Samarium

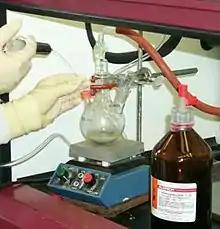
Barbier reaction using samarium diiodide

Samarium and its compounds are important as catalysts and chemical reagents. Samarium catalysts help the decomposition of plastics, dechlorination of pollutants such as polychlorinated biphenyls (PCB), as well as dehydration and dehydrogenation of ethanol. Samarium(III) triflate , that is , is one of the most efficient Lewis acid catalysts for a halogen-promoted Friedel–Crafts reaction with alkenes. Samarium(II) iodide is a very common reducing and coupling agent in organic synthesis, for example in desulfonylation reactions; annulation; Danishefsky, Kuwajima, Mukaiyama and Holton Taxol total syntheses; strychnine total synthesis; Barbier reaction and other reductions with samarium(II) iodide.